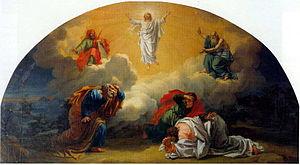
Andreï Ivanov est un peintre russe né en 1775 et mort le 12 juillet 1848 à Saint-Pétersbourg, représentant du mouvement du classicisme en peinture. Andreï Ivanov est le père d'un autre peintre réputé : Alexandre Ivanov.